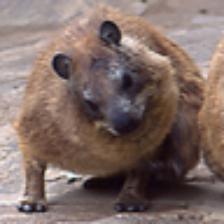
Label: NonHuman